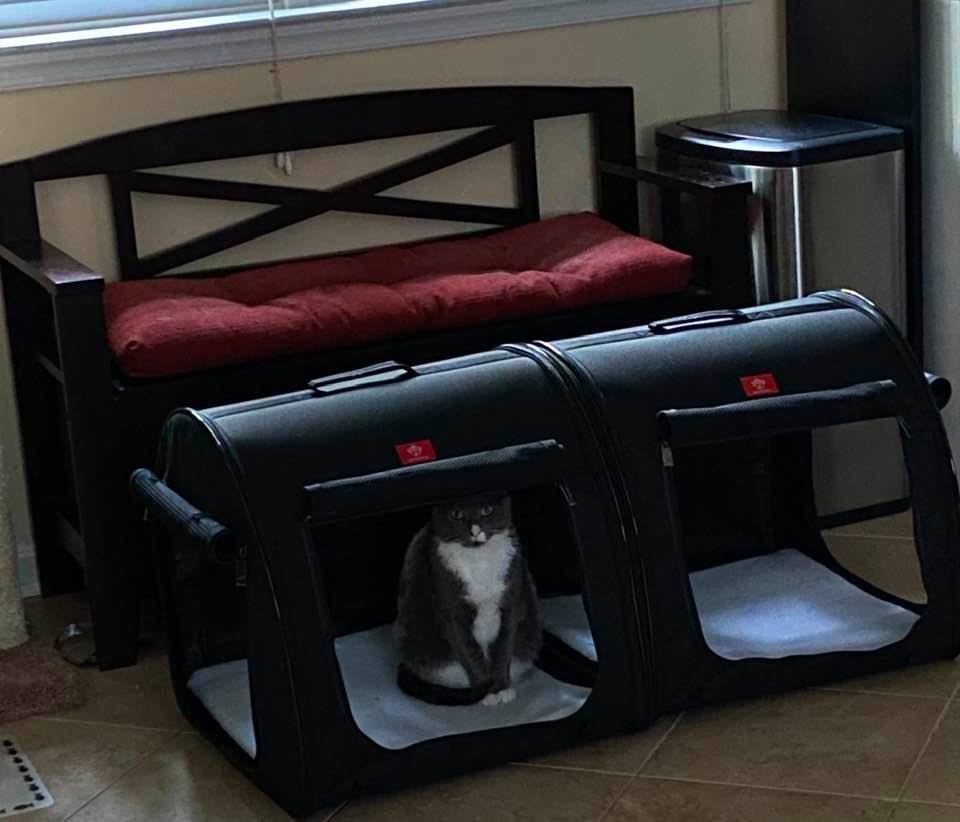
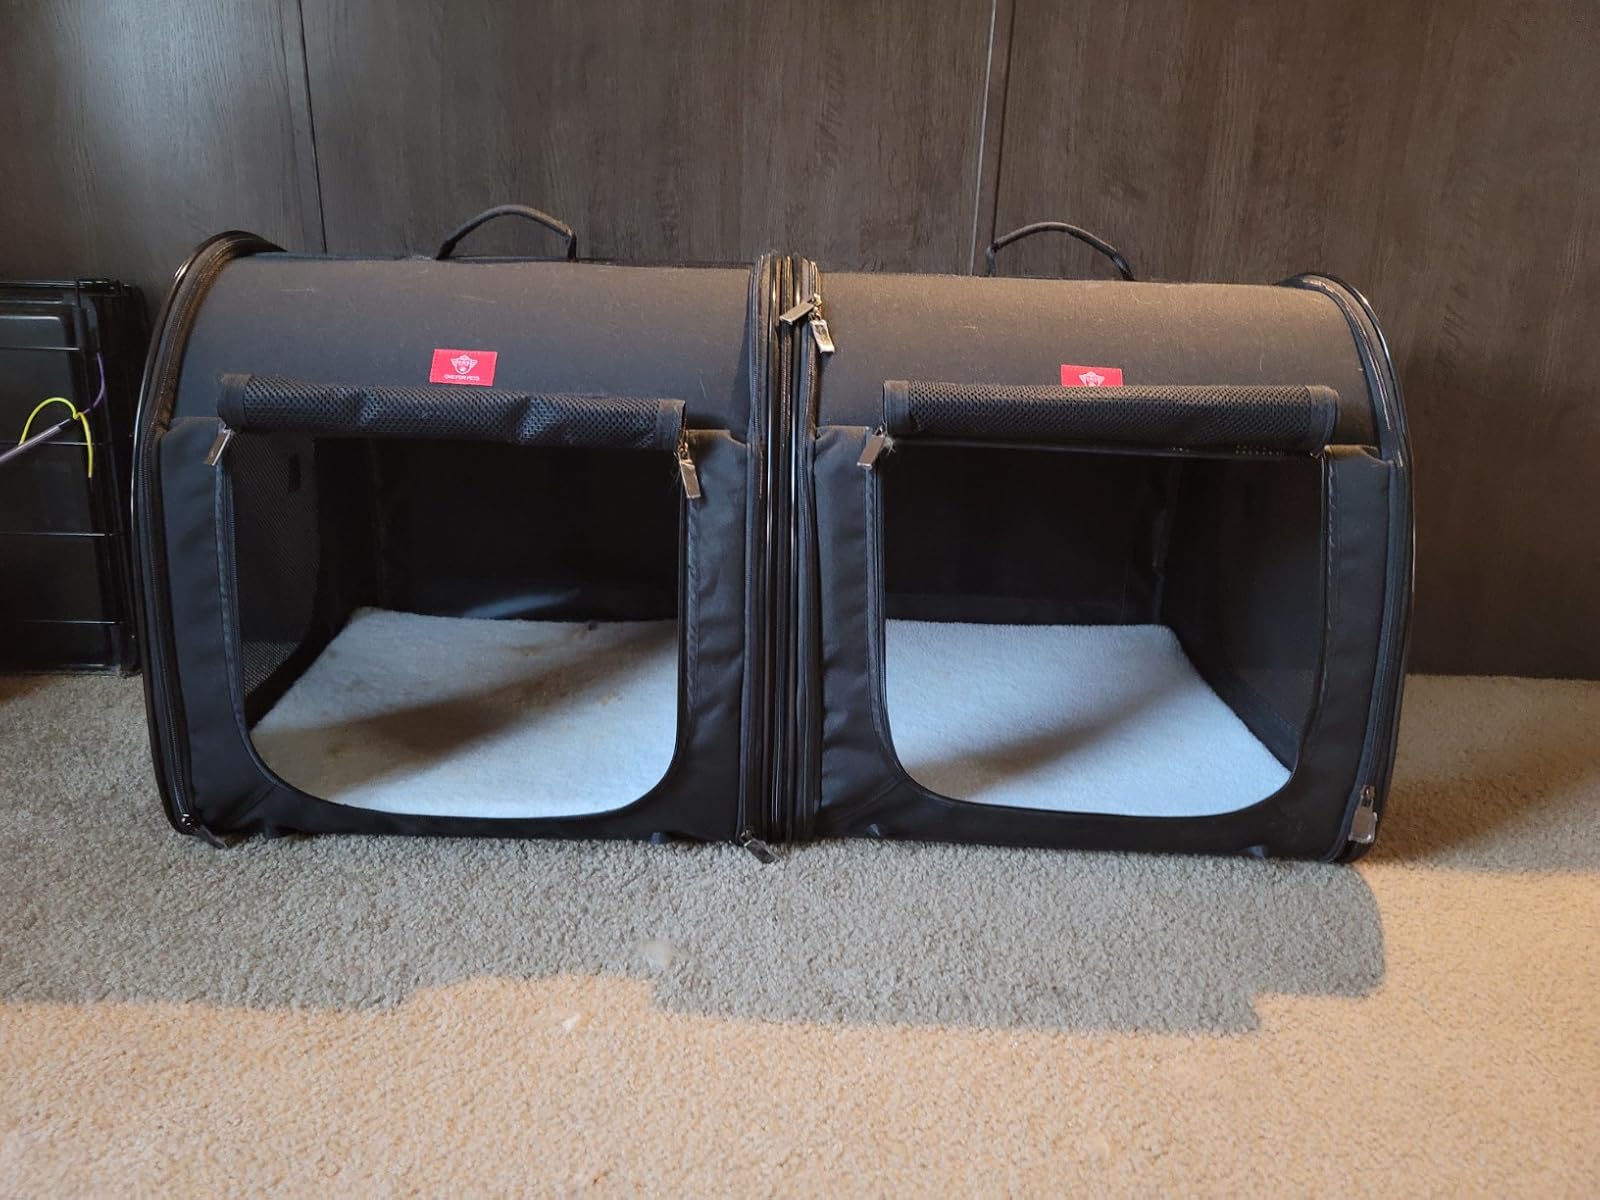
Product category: items_kennel
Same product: yes